Caribbean Motel

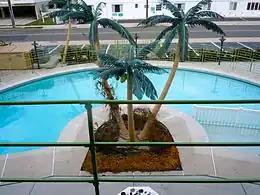
Caribbean Motel's C-shaped swimming pool and plastic palm trees

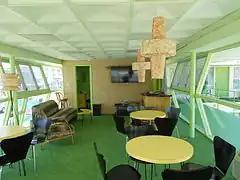
Lounge at the motel

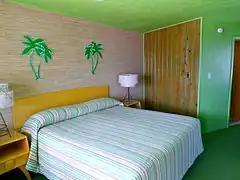
A typical Caribbean Motel room

The motel opened in 1957, and had one of the wildest designs in the post-World War II era, incorporating a crescent-shaped pool, a levitating ramp, and canted glass walls. At the time it was proposed, no neon sign as big as the Caribbean Motel's had ever been installed in Wildwood Crest; however, after much deliberation, the town disallowed it.